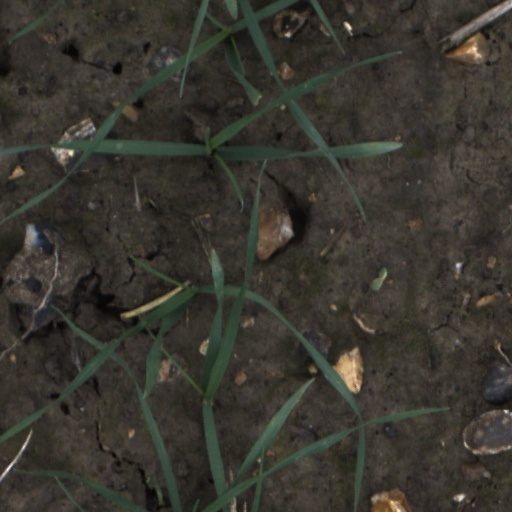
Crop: wheat